SpaceX COTS Demo Flight 2

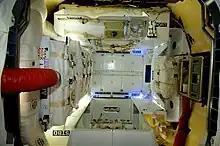
The interior of the Dragon spacecraft on 26 May, showing some of the delivered cargo.

On its final day at the station, 31 May, the crew unberthed Dragon from Harmony using the Canadarm2 at 05:49 EDT (09:49UTC). The arm moved Dragon about away from the station and released it. Dragon then performed a series of engine burns that placed it on a trajectory to take it away from the vicinity of the station. Mission Control Houston then confirmed that Dragon was on a safe path away from the complex. SpaceX instructed Dragon to close its bay door and approximately four hours after Dragon left the station, it began to conduct its nine-minute-long deorbit burn. The Dragon capsule jettisoned its trunk and began to re-enter the Earth's atmosphere. Its heatshield protected it during most of the re-entry and when low enough in altitude its two drogue parachutes were deployed, followed by its three main parachutes. The Dragon capsule splashed down into the Pacific Ocean about from the Baja Peninsula at approximately 11:42 EDT (15:42UTC) and was recovered by a small fleet of recovery vessels from the contractor hired by SpaceX, American Marine.